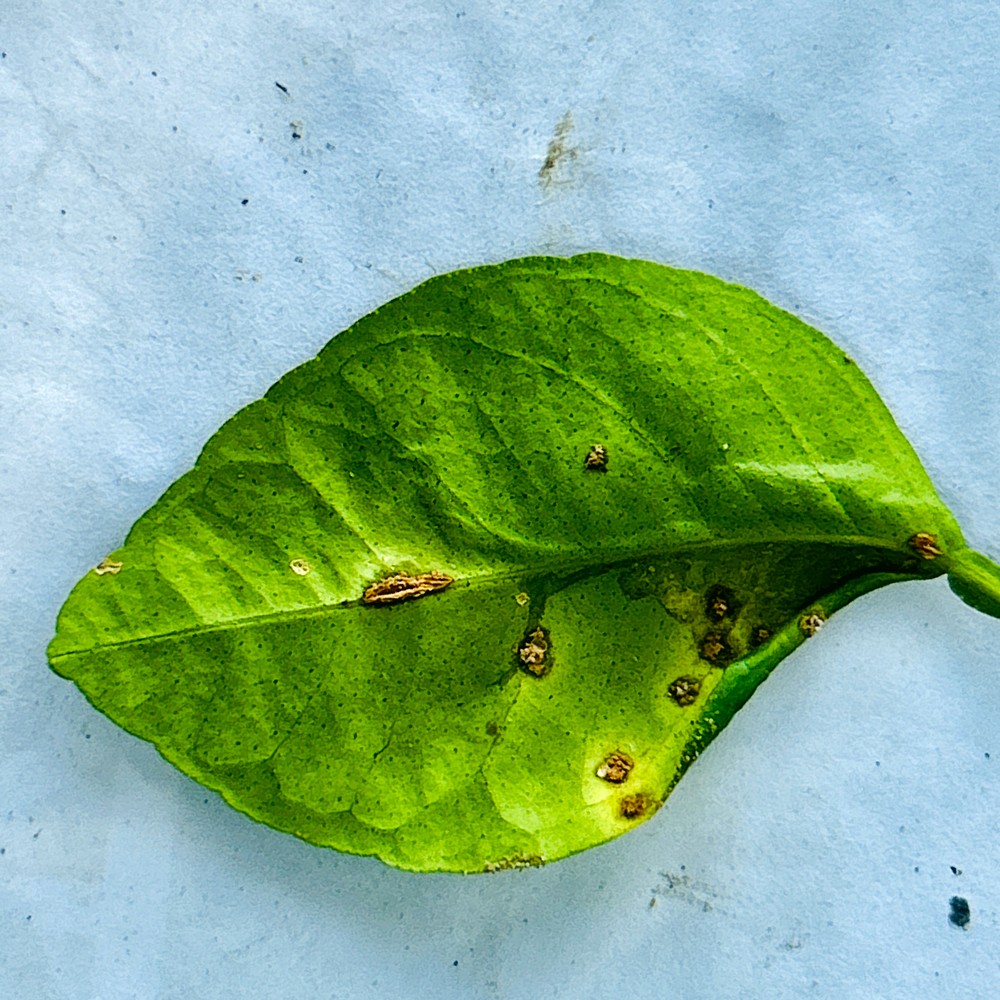
Label: Anthracnose